Church of Saint-Aignan, Orléans

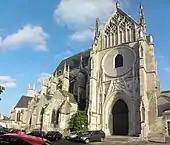
Th Collegiate Church of Saint Aignan today

The Church of Saint-Aignan is a collegiate church in the Bourgogne quarter of Orléans on the north bank of the Loire, France. The church is dedicated to Anianus, a 5th-century bishop of Orléans, who, according to legend, persuaded Attila the Hun not to sack the city.